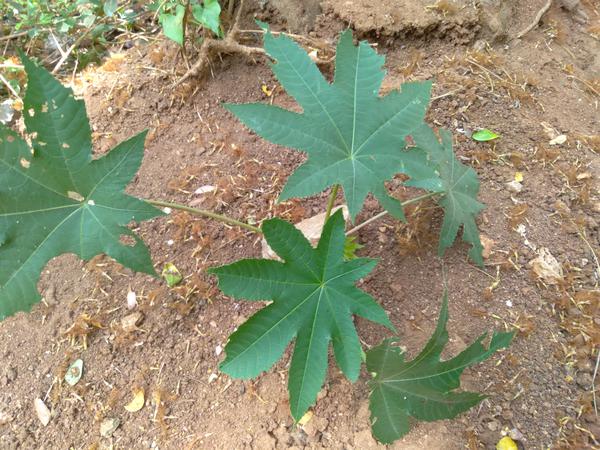
Plant: Castor